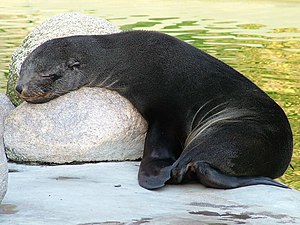
Søvn hos dyr / Søvn hos pattedyr / Søvn hos havpattedyr
Sovende sæl
Søvn hos dyr kan defineres som en adfærdsmæssig og fysiologisk tilstand hos organismer, som i hovedsagen er kendetegnet ved: